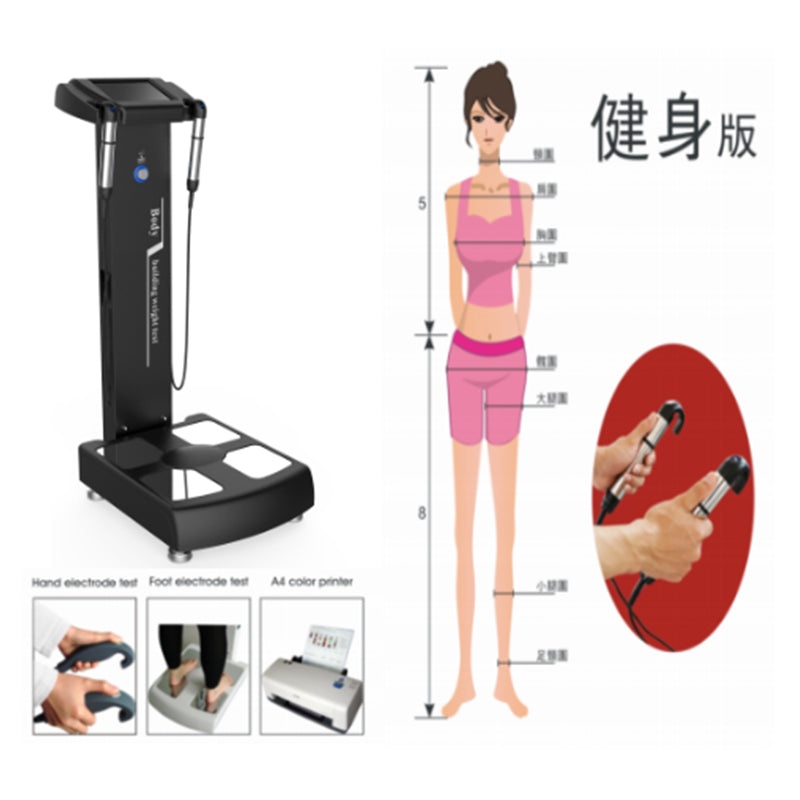
Body analyser composition analyzer with printer Professional full bodyfat analyser CE
Model Number GS6.5C Technology body analyzer Propertied Body weight Test Frequency Three different frequency(20KHZ,50KHZ,100KHZ) Electrode Method 8point contact electrode Test time No more than 2 minutes Values Storage 5000*10 and SD card unlimited expansion is available Power supply AC100-240V,50/60HZ Machine size 125*40*40cm Screen 800*600 TFT LCD touch screen Gross weight 35kg
Brand: Newbellebeauty
Category: Health & Beauty > Health Care > Biometric Monitors > Body Fat Analyzers